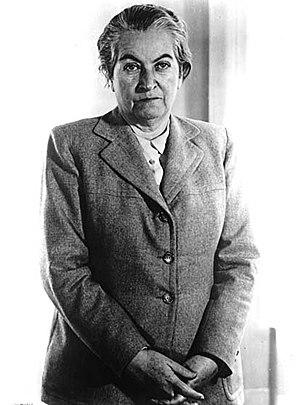
Les quatre grands de la poésie chilienne sont le groupe des poètes considérés comme les plus importants de la littérature chilienne du XXᵉ siècle : Gabriela Mistral, Vicente Huidobro, Pablo de Rokha et Pablo Neruda.
Gabriel García Márquez, né le 6 mars 1927 à Aracataca et mort le 17 avril 2014 à Mexico, est un écrivain colombien.
La littérature chilienne fait référence à toutes les productions littéraires écrites par des écrivains originaires du Chili. Elle est généralement écrite en espagnol.